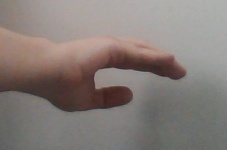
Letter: jeem